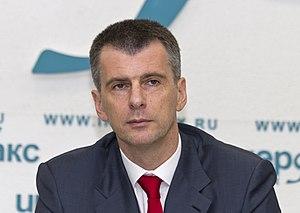
Mikhaïl Dmitrievitch Prokhorov, né le 3 mai 1965 à Moscou, est un homme d'affaires russe, ce que l'on appelle en Russie un oligarque. Il est aussi un homme politique et le propriétaire de l'équipe de basket-ball des Nets de Brooklyn.
En Russie, une élection présidentielle s'est tenue le 4 mars 2012, afin que les citoyens russes puissent choisir le nouveau président de la fédération.